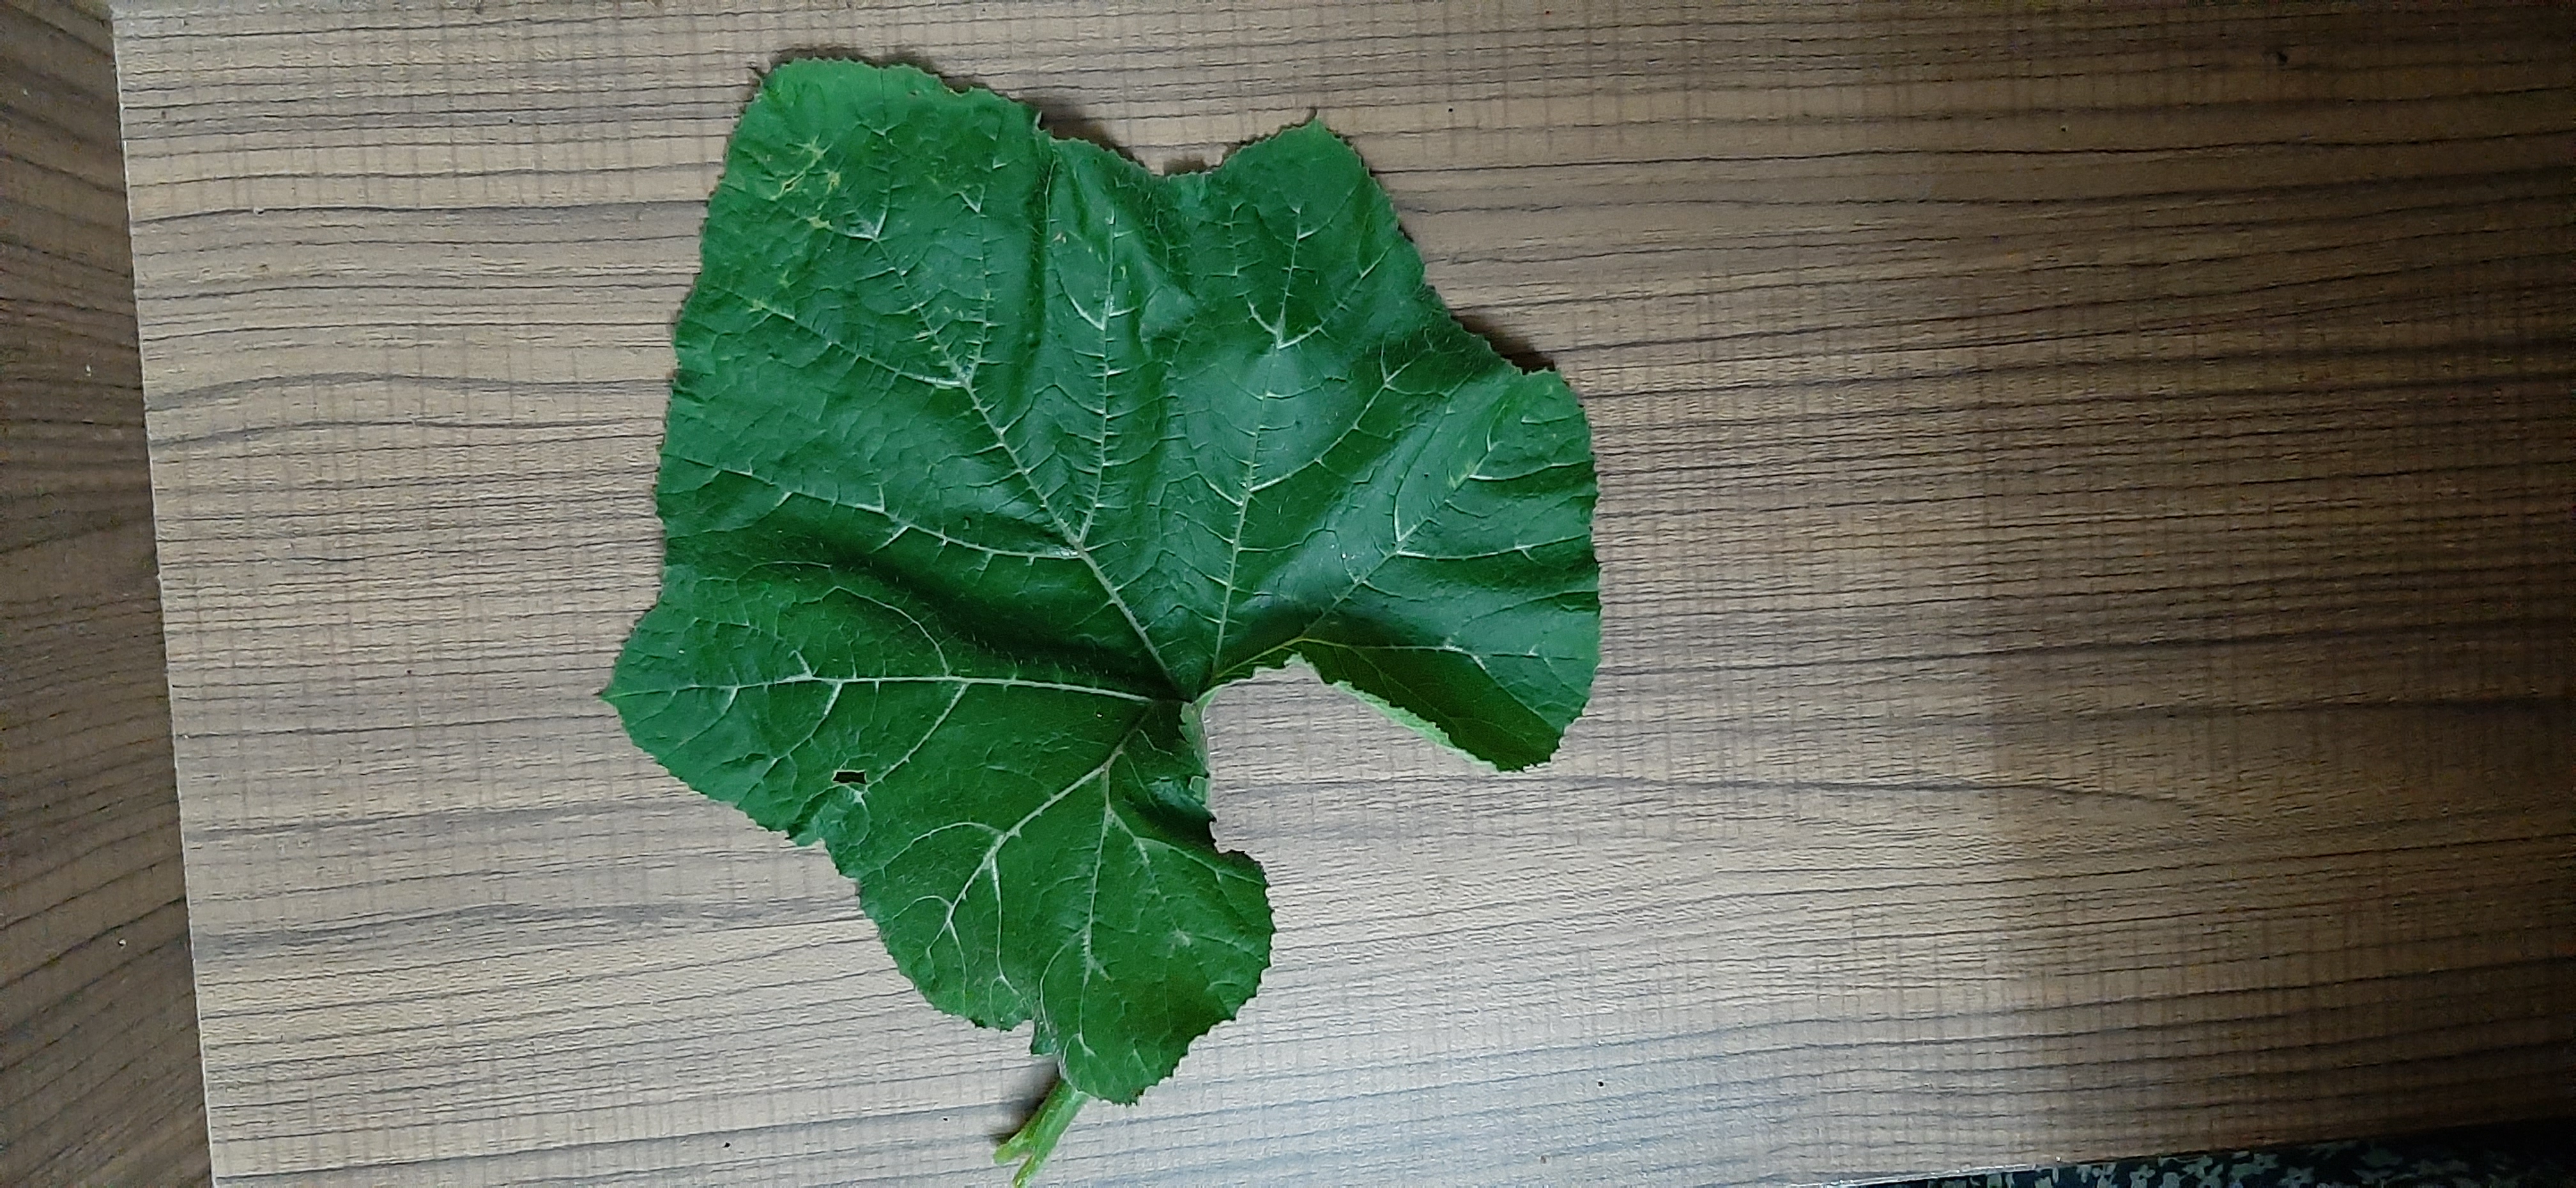
Plant: Pumpkin